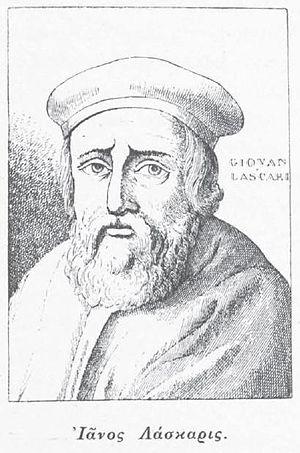
Janus Lascaris, aussi appelé Jean Rhyndacenus est un érudit grec de la Renaissance.